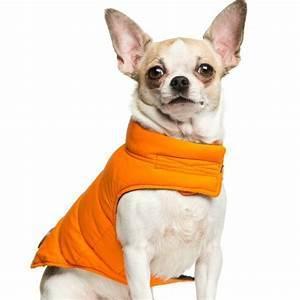
dog